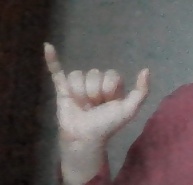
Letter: ya